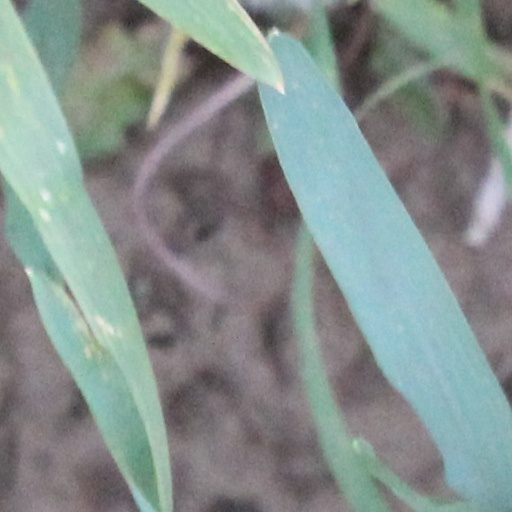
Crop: wheat